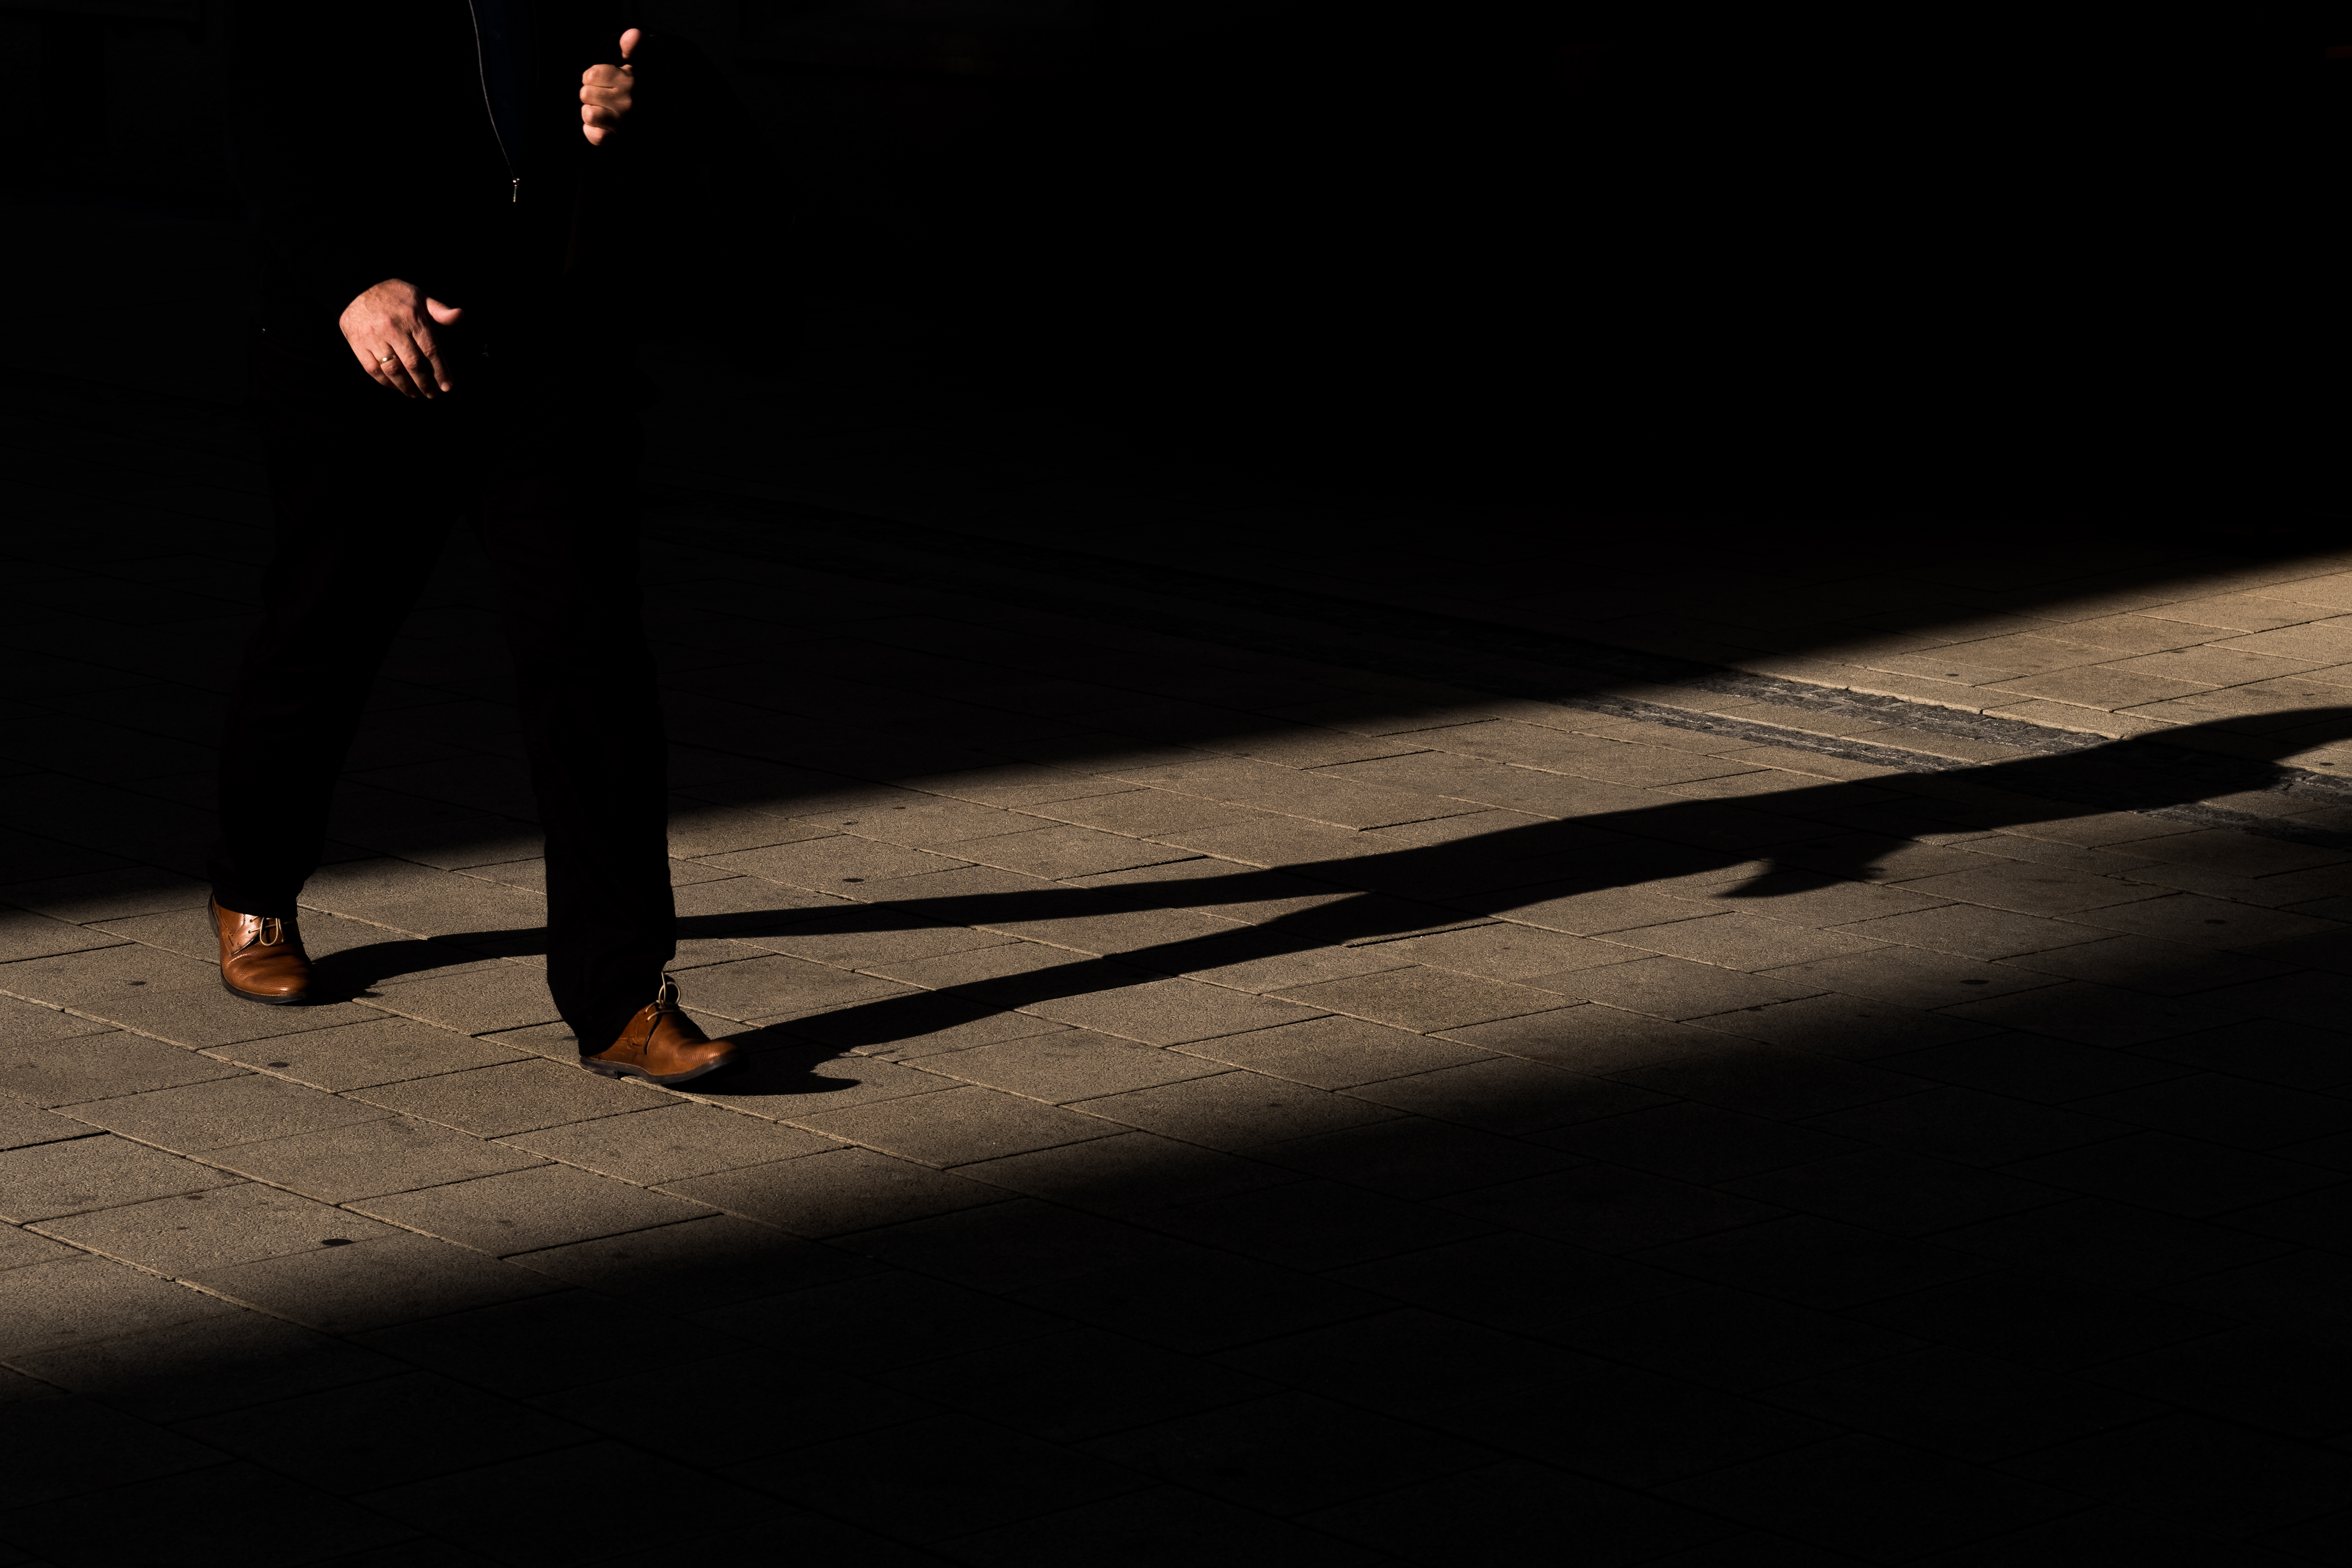
black, shadow, light, standing, sky, darkness, leg, line, human body, photography, night, shoe, floor, performance art, road, walking, performance